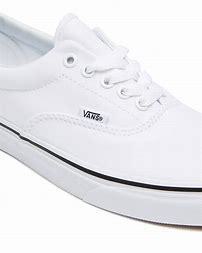
Brand: Vans
Model: Era